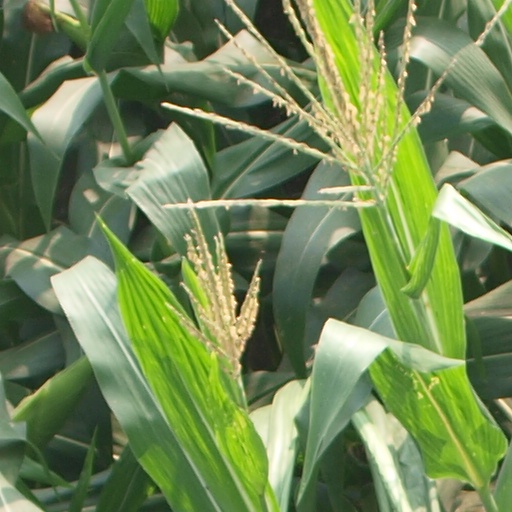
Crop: maize; corn